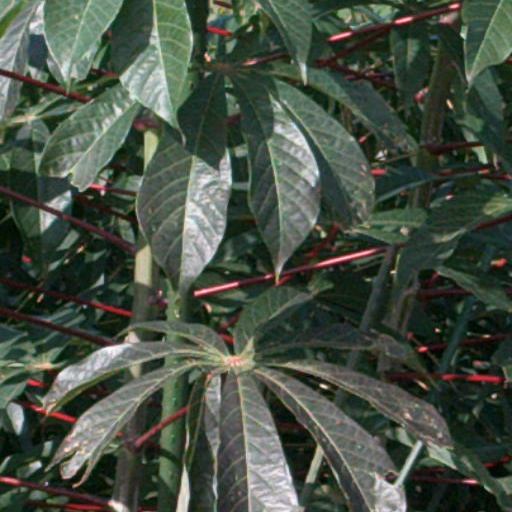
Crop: cassava